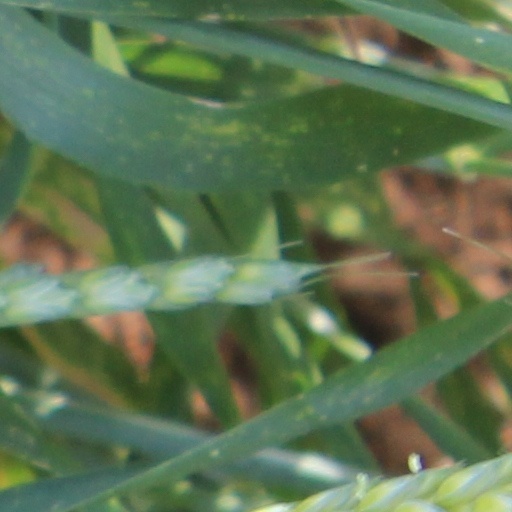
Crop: wheat